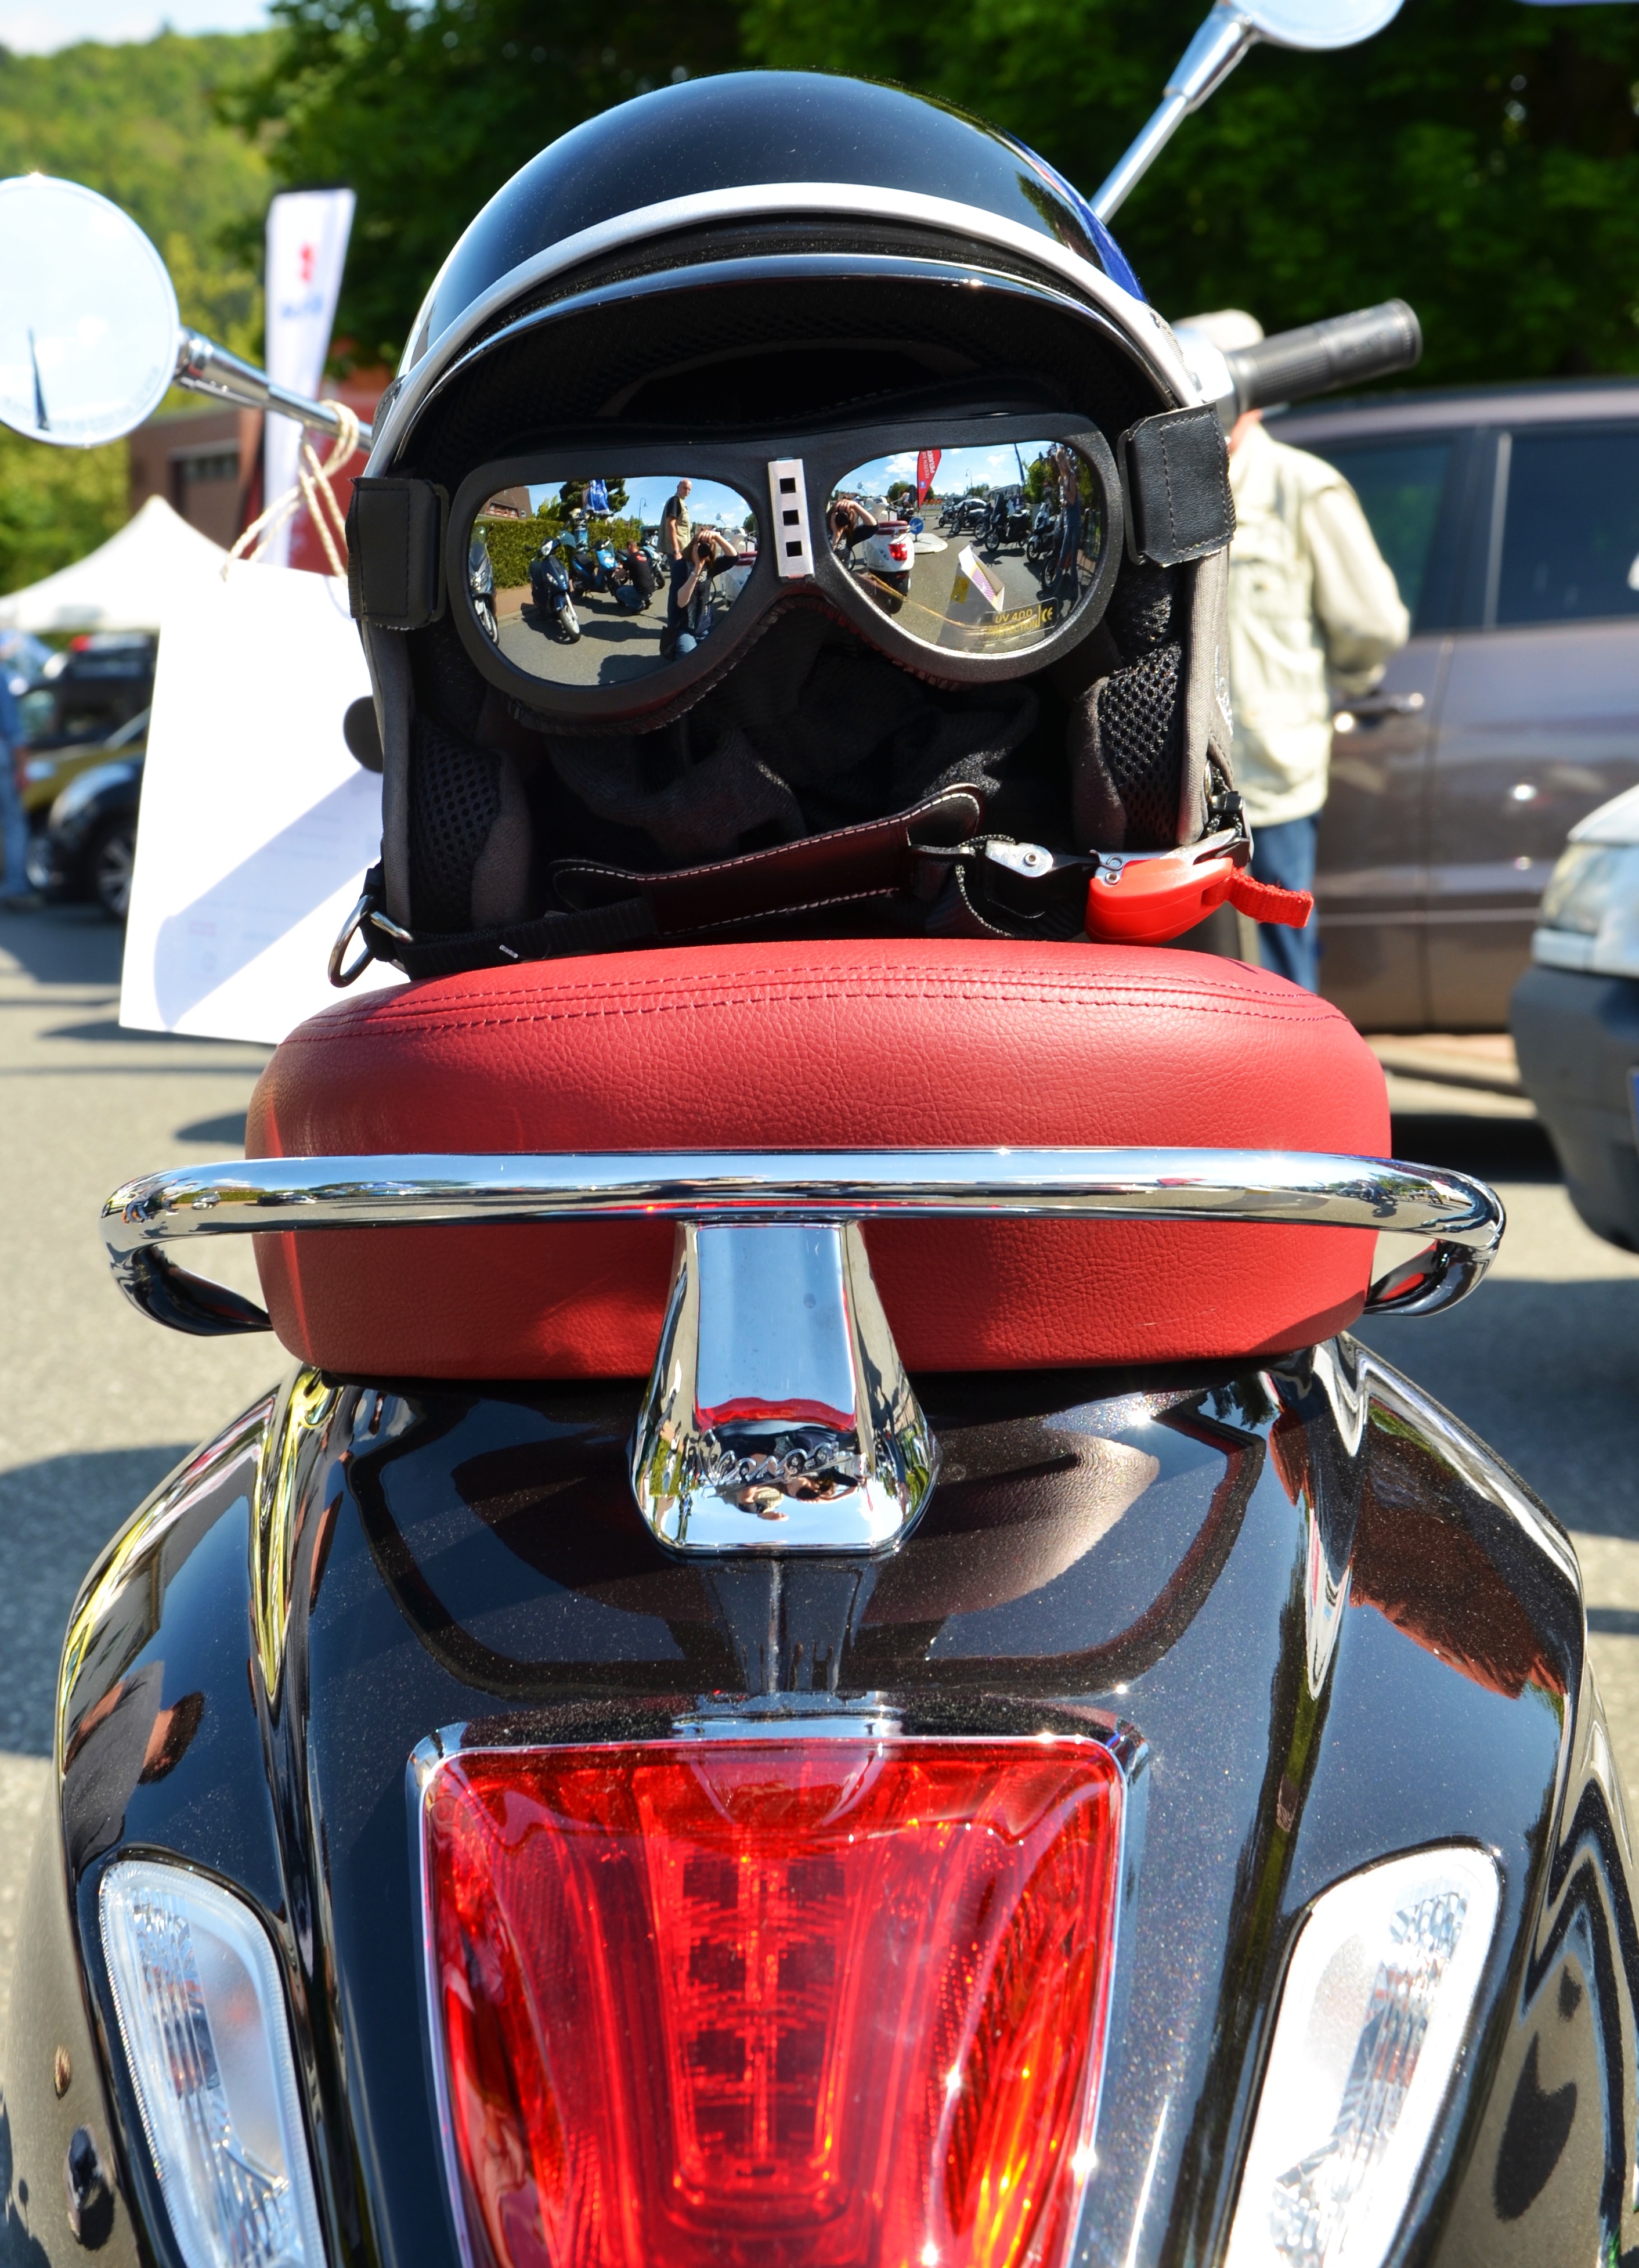
car, vehicle, motorcycle, smile, motor scooter, face, sunglasses, helm, funny, shiny, mirroring, friendly, motorcycling, land vehicle, automobile make, automotive exterior, automotive design